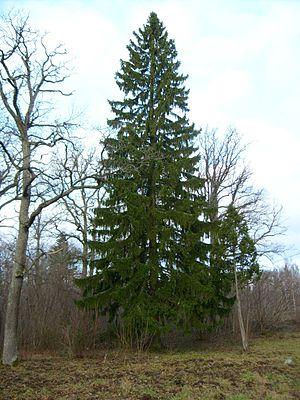
La flore du massif des Vosges se répartit entre un étage collinéen, un étage montagnard et un étage subalpin. L'étage collinéen s'étend jusqu'à 500 mètres d'altitude environ. Entre 500 et 1 000 mètres se situe l'étage montagnard, puis au-delà, l'étage subalpin dont le point culminant est le Grand Ballon, à 1 424 mètres. Les différentes conditions environnementales sont à l'origine d'une végétation variée. Du fait de l'orientation nord-sud de la zone montagneuse, il existe un contraste marqué entre l'est et l'ouest, les vents d'ouest apportant les précipitations qui tombent en abondance sur le versant lorrain et les sommets, alors que le versant alsacien est plus sec.